Aldegonde Desmoulins

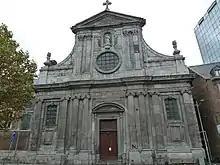
The facade of the Abbey of Peace, the design and construction of which was overseen by Aldegonde Desmoulins

Some time after being elected in 1657, Abbess of Notre-Dame de Liège Madame Counotte requested that Desmoulins draw up plans for a new church building. With the help of sculptor Arnold du Hontoir to decorate the church, Sister Desmoulins began preparing a design for the community church around 1675. She would go on to become the project manager of the undertaking, and the church was finished in 1690.